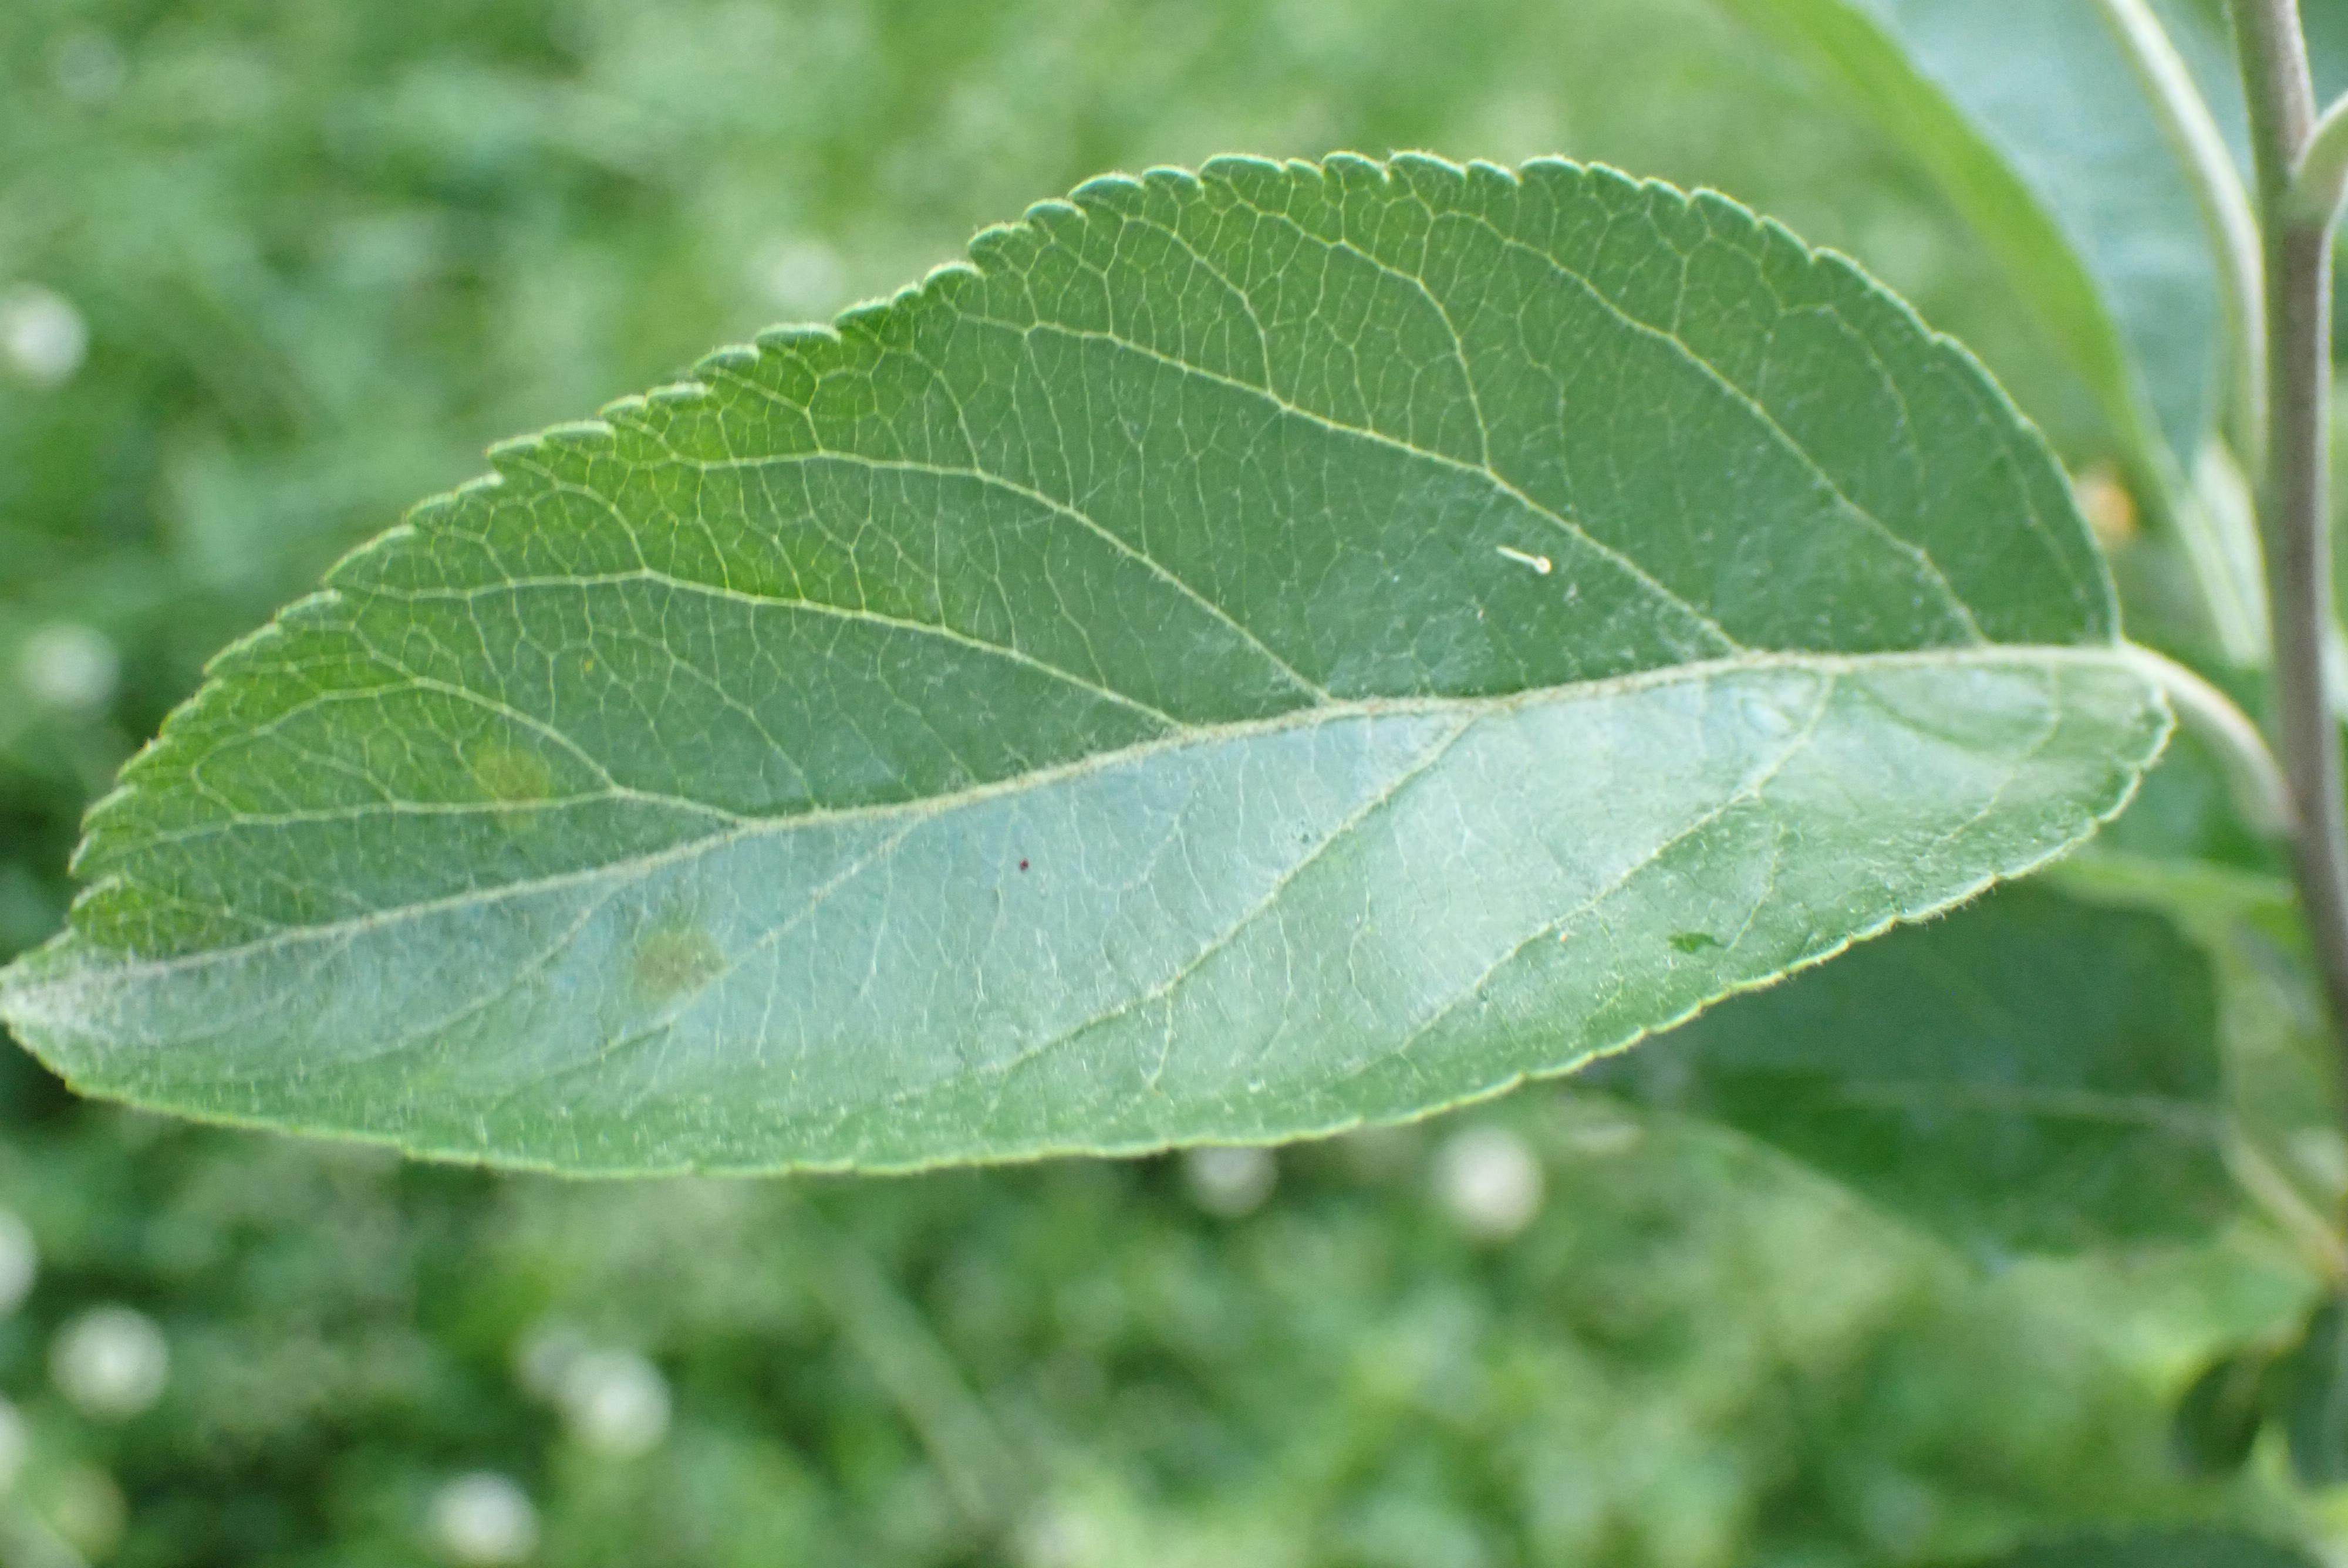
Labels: scab